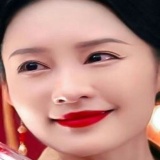
diễn viên Lý Thấm